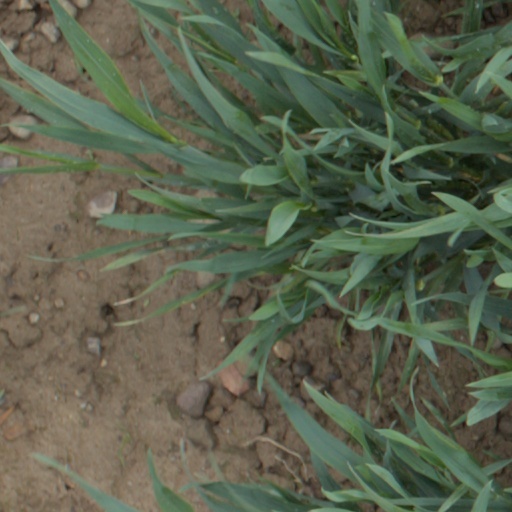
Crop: wheat